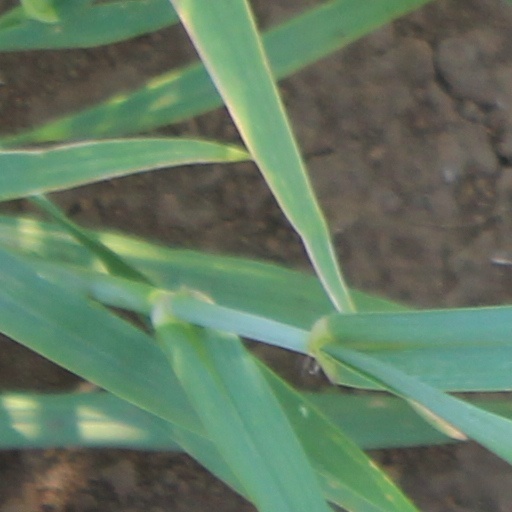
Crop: wheat